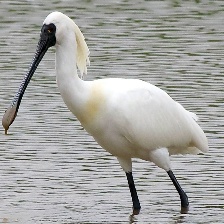
Species: BLACK FACED SPOONBILL
Scientific name: PLATALEA MINOR
ImageNet parent category: spoonbill